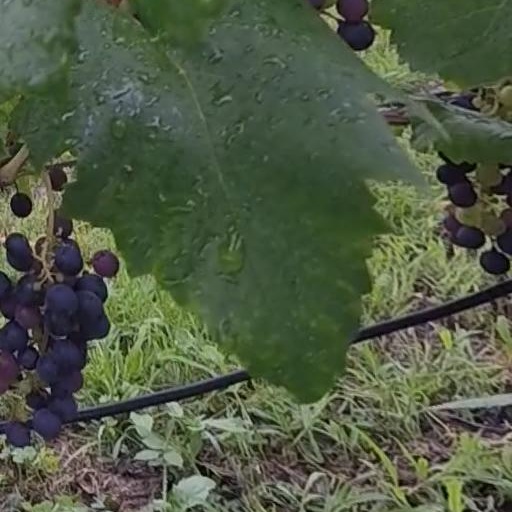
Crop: grape